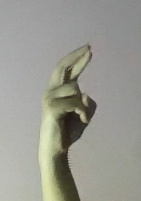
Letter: zay